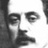
Emotion: sad